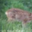
Label: deer